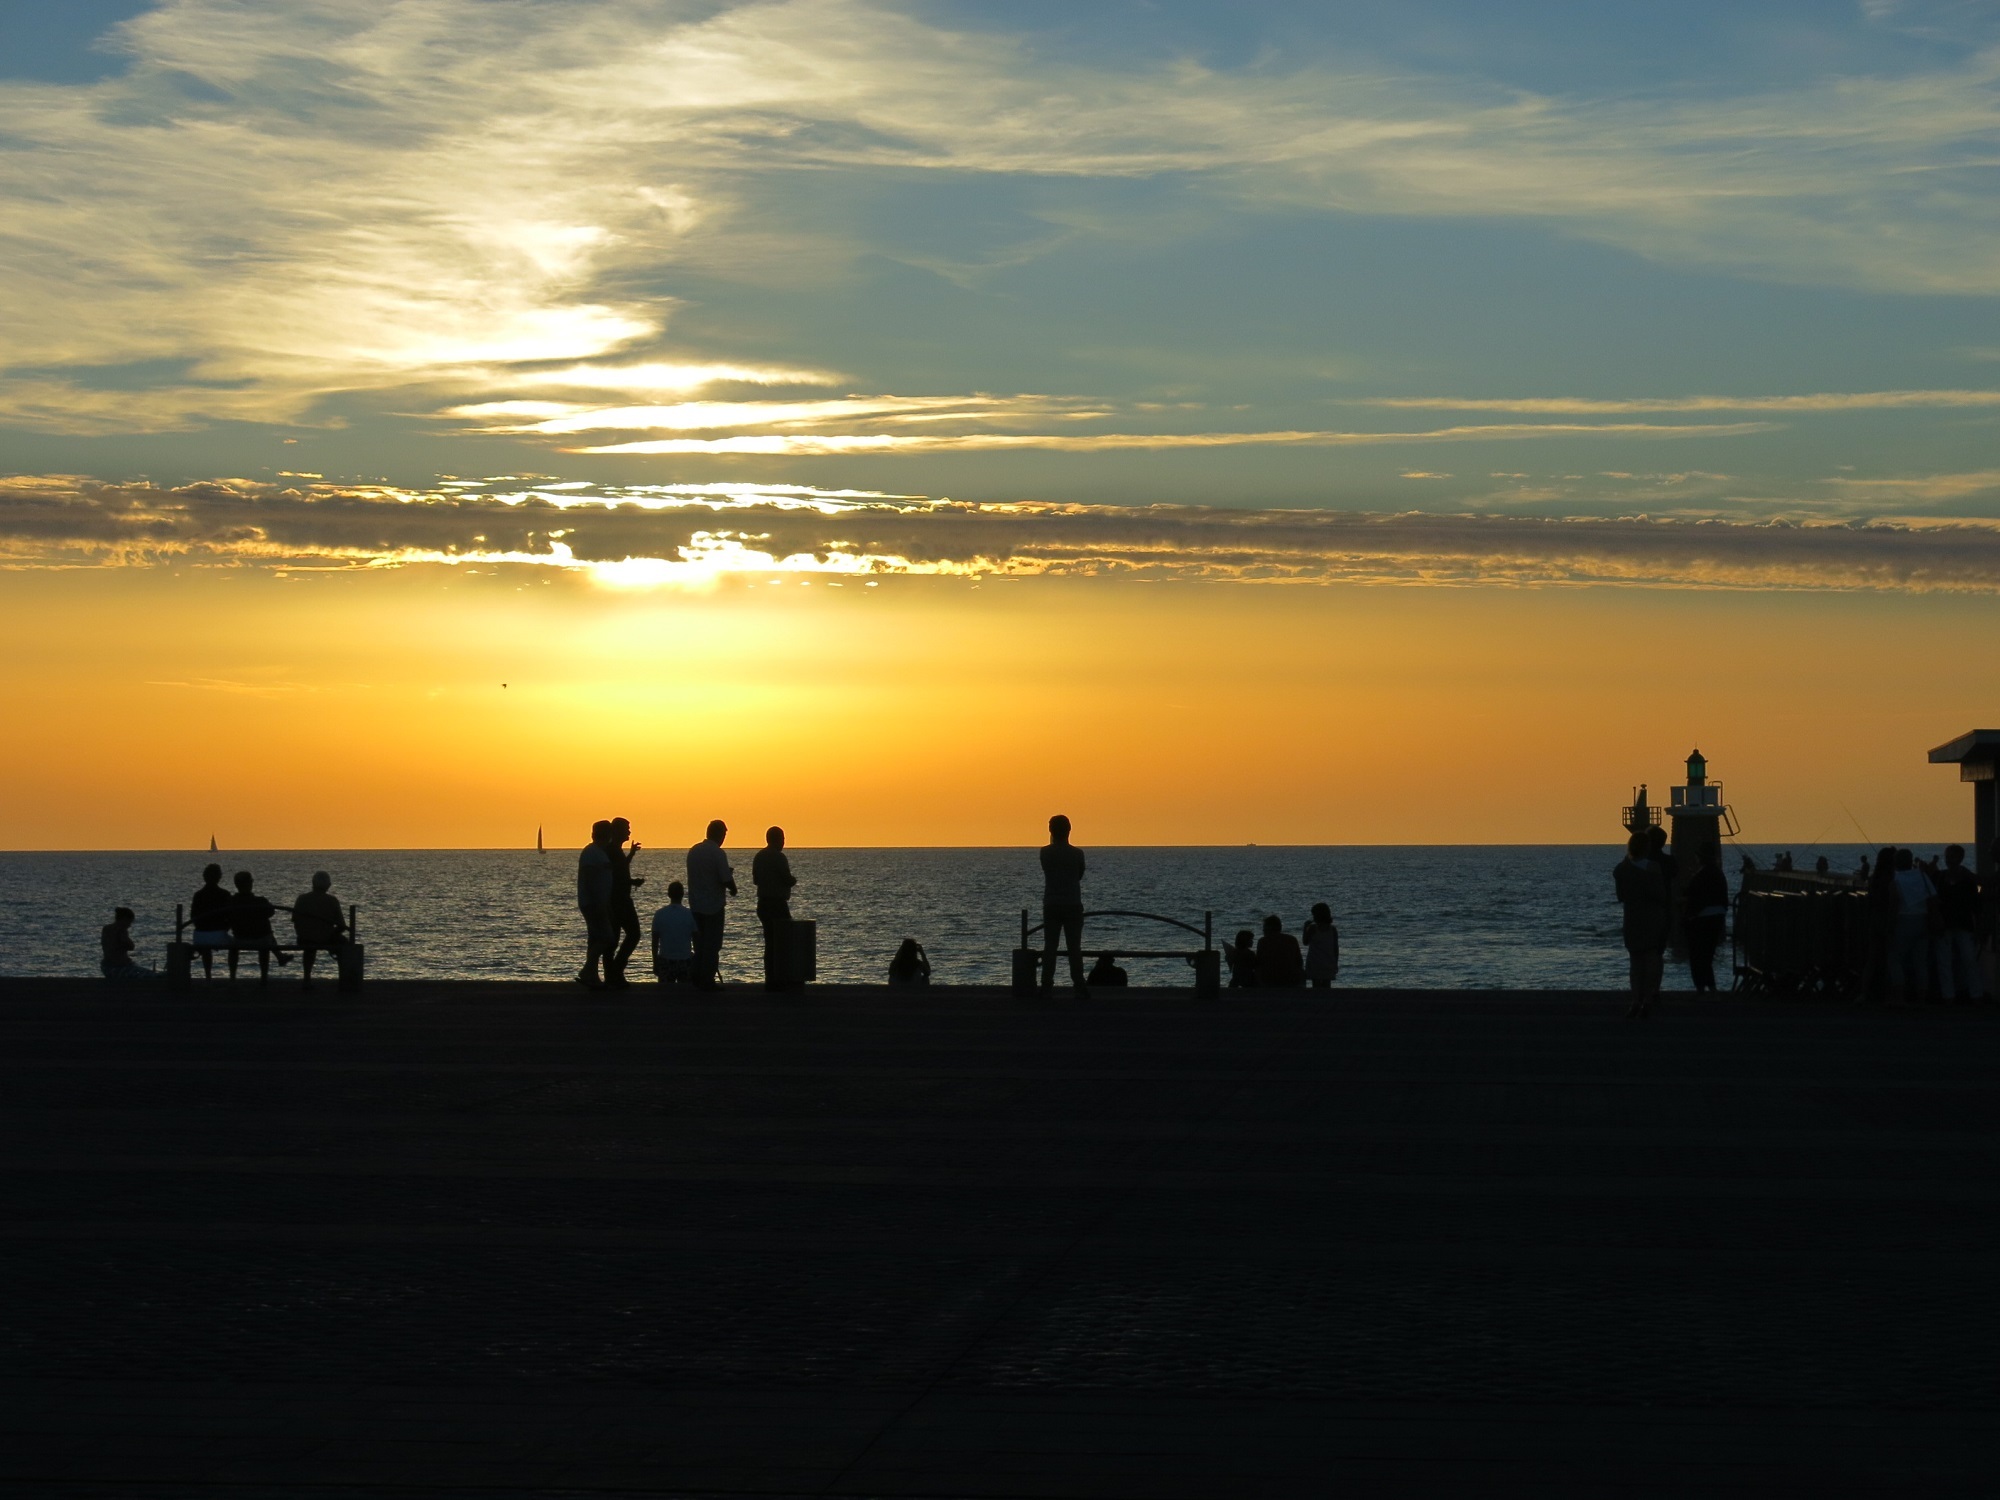
beach, landscape, sea, coast, water, ocean, horizon, walking, cloud, people, sky, sun, sunrise, sunset, skyline, sunlight, morning, dawn, crowd, panorama, dusk, standing, evening, twilight, scenic, seascape, bay, colorful, clouds, silhouettes, watching, enjoying, afterglow, setting sun